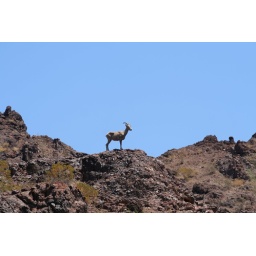
Baby mountain goat above Lake Havasu, AZ.